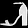
Label: Sandal